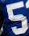
Number: 5